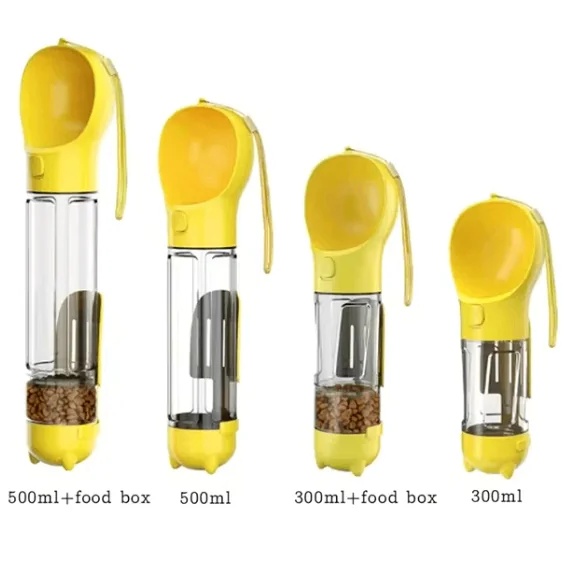
3-in-1 Portable Dog Water Bottle and Food Dispenser
Are you looking for a convenient solution to keep your furry friend hydrated and well-fed on the go? Look no further than our 3-in-1 Dog Water Bottle and Food Feeder ! This innovative product combines functionality and portability, making it the perfect companion for trips to the park, hikes, or even just a stroll around the neighborhood. Available in vibrant colors like Blue , Green , Pink , and Yellow , you can choose a style that suits your pet's personality. With a capacity of 300ml or 500ml , and options for a food box, this bottle is adaptable for small, medium, and large dogs alike. Crafted from durable ABS and PC materials, this water bottle is designed to withstand outdoor adventures while ensuring your pet stays hydrated and satisfied. The ergonomic design makes it easy to handle, while the leak-proof feature prevents spills in your bag. Don’t miss out on the opportunity to make your outings with your pet more enjoyable and hassle-free. Grab your very own 3-in-1 Dog Water Bottle and Food Feeder today, and let every walk be a refreshing experience for your beloved companion!
Category: Animals & Pet Supplies > Pet Supplies > Pet Bowls, Feeders & Waterers > Travel Bowls